Hossein Abad Metro Station

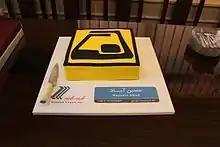

Boland Payeh Co. is the design and build contractor for construction of this station. The company has completed major parts of Line 3 of Tehran Metro, which connects south-west of Tehran to its north-east.